History of Brazil

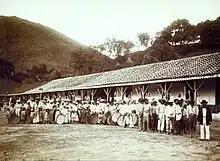
Slaves on a "fazenda" (coffee farm),

Brazil was one of only three modern states in the Americas to have a monarchy (the other two were Mexico and Haiti)—for almost 90 years.